Hadrian

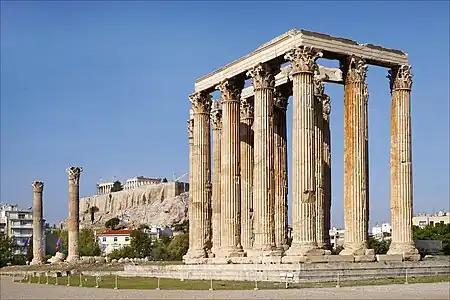
The Temple of Olympian Zeus, Athens, completed under Emperor Hadrian in 131

It is possible that Hadrian visited Claudiopolis and saw the beautiful Antinous, a young man of humble birth who became Hadrian's lover. Literary and epigraphic sources say nothing of when or where they met; depictions of Antinous show him aged 20 or so, shortly before his death in 130. In 123, he would most likely have been a youth of 13 or 14. It is also possible that Antinous was sent to Rome to be trained as a page to serve the emperor and only gradually rose to the status of imperial favourite. The actual historical detail of their relationship is mostly unknown.